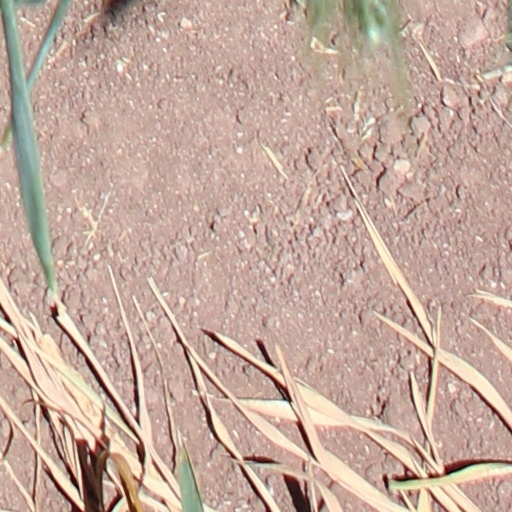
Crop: wheat